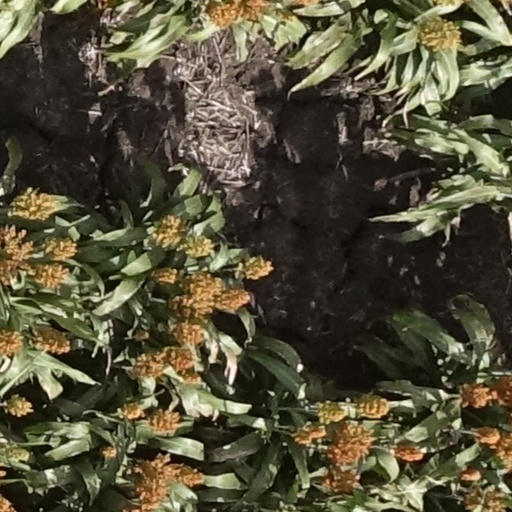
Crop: sorghum